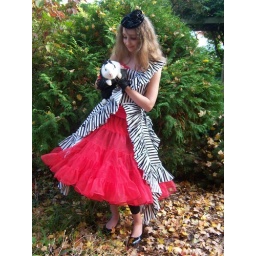
Emily as Um, from Umbridge in Alice's red court dress